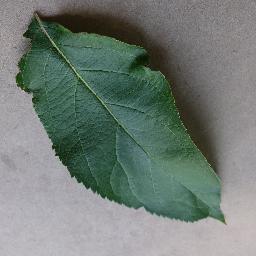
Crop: apple
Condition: healthy